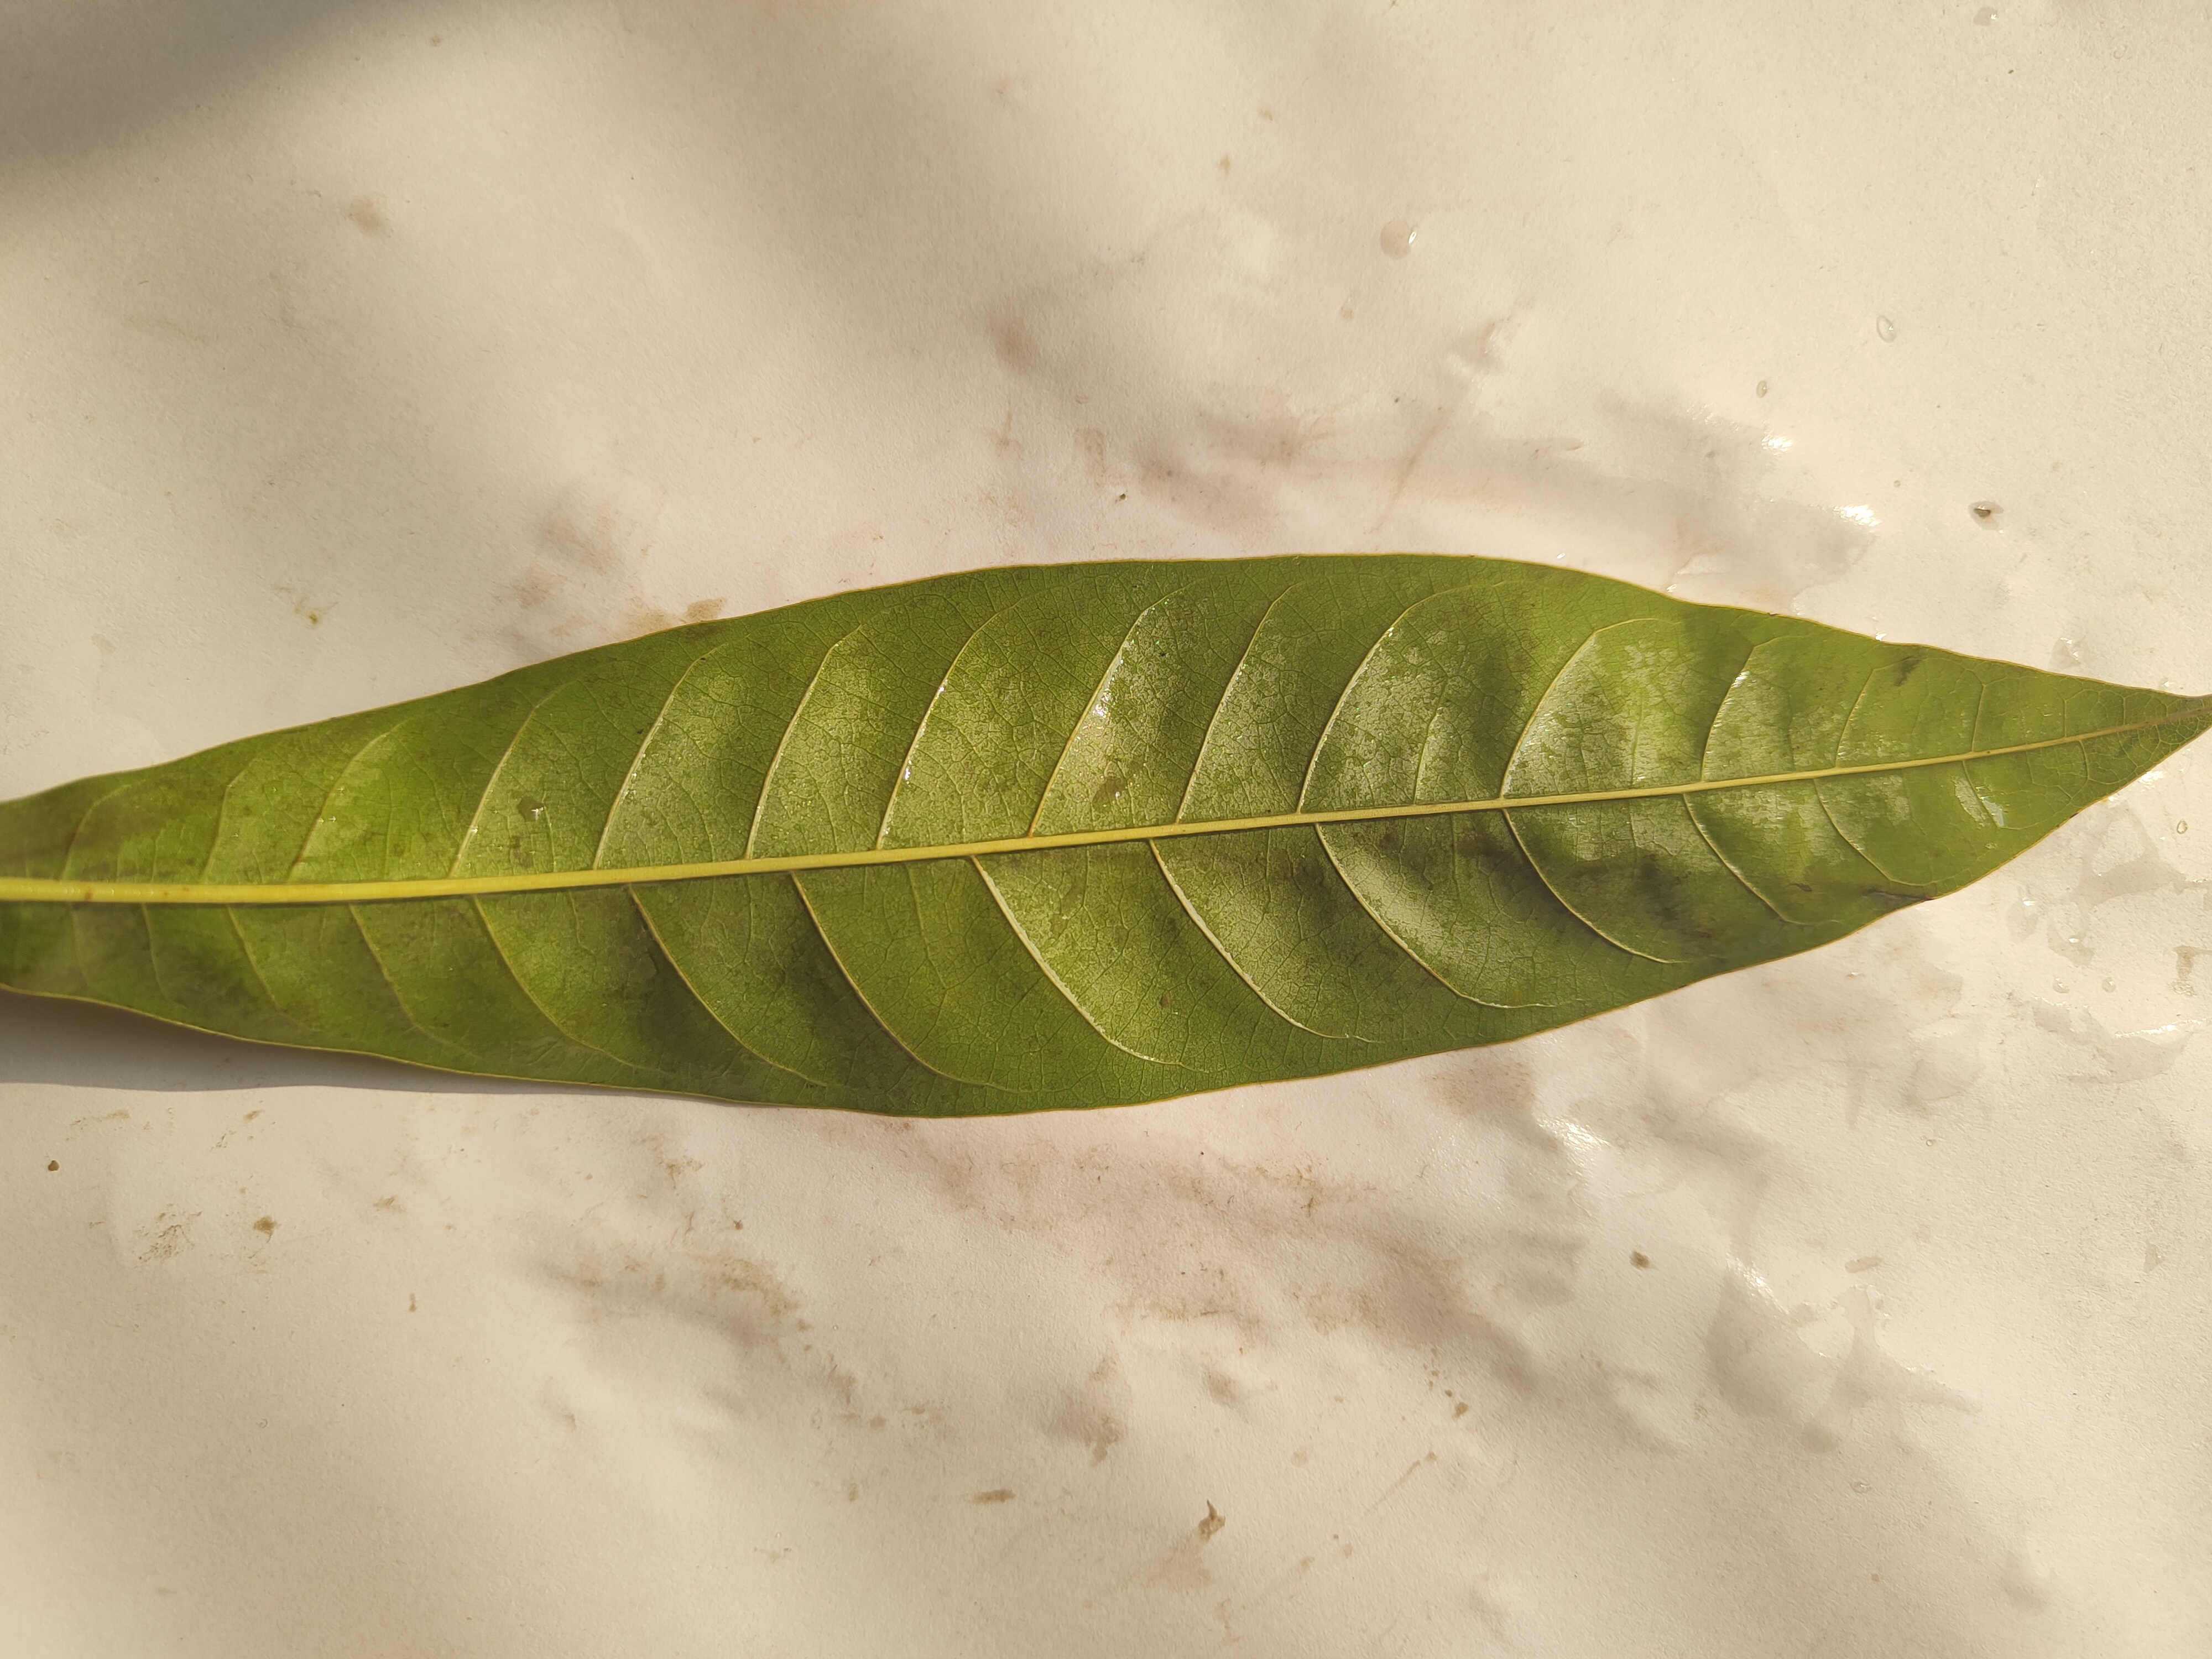
Leaf variety: Custard Apple